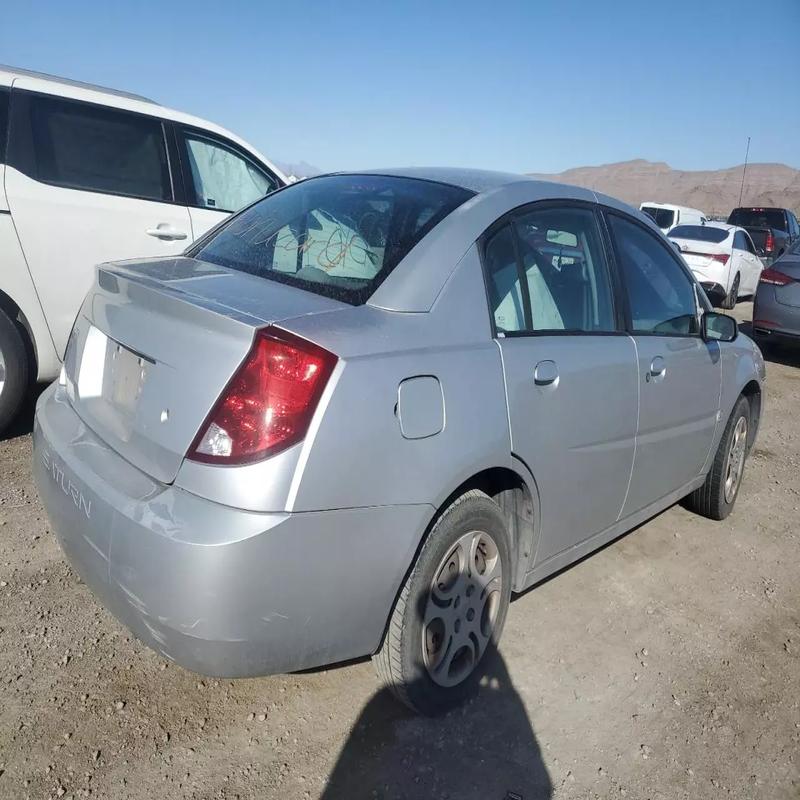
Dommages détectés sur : pare-choc arrière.
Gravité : mineur